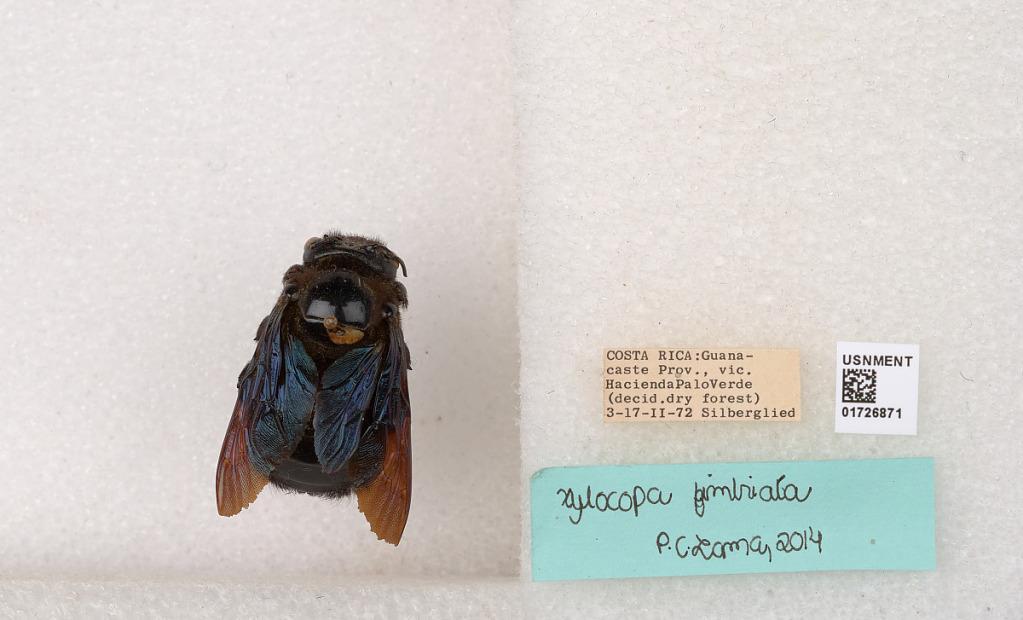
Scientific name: Xylocopa (Megaxylocopa) fimbriata Fabricius
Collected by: Silberglied
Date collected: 1972-2-3
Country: Costa Rica
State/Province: Provincia de Guanacaste
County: Bagaces
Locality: vic. Hacienda Palo Verde
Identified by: Loma